The Storm (1916 film)

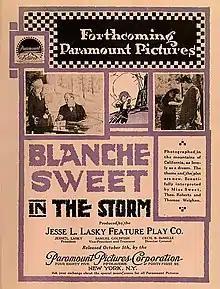
promotional advertisement.

The Storm is a 1916 American silent drama film directed by Frank Reicher and starring Blanche Sweet and Thomas Meighan. Beatrice deMille and Leighton Osmun provided the story and scenario for the film. It is not known whether the film currently survives.